Pim Fortuyn

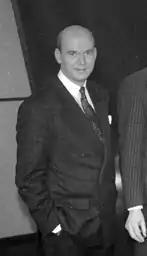
Pim Fortuyn in 1991

Fortuyn worked as a lecturer at the Nyenrode Business Universiteit and as an associate professor at the University of Groningen, where he taught Marxist sociology. He was also an employee of the Groningen University Newspaper for which he wrote columns. He was a Marxist at the time and sympathized with the Communist Party of the Netherlands (CPN), although he never became a full member. Later, he joined the Labour Party. In 1989 Fortuyn became director of a government organisation administering student transport cards and worked as a research assistant and advisor to the Social and Economic Council (SER). In 1990 he moved to Rotterdam. From 1991 to 1995, he was an extraordinary professor at the Erasmus University Rotterdam, appointed to the Albeda-chair in "employment conditions in public service" and ran an education consultancy business.